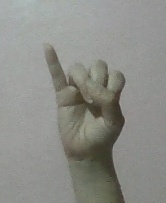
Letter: meem